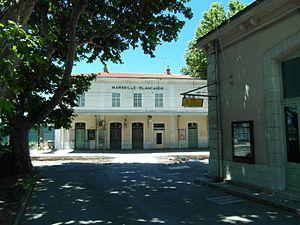
L'Énigme de la Blancarde est un roman écrit par Jean Contrucci, publié pour la première fois en 2002 et édité par JC Lattès dans la collection Les Nouveaux Mystères de Marseille. Inspiré d'une affaire criminelle de la fin du XIXᵉ siècle, l'affaire Mouttet, le roman a reçu le grand prix Paul-Féval de littérature populaire pour l'année 2003.